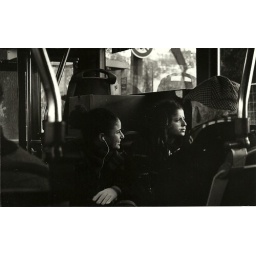
The girls in the bus